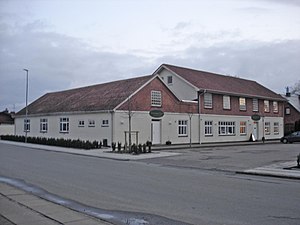
Hornum (Vesthimmerlands Kommune)
Hornum Kro
Hornum er en by i det vestlige Himmerland med 945 indbyggere, beliggende 11 km nordøst for Farsø, 21 km sydøst for Løgstør, 23 km sydvest for Nibe og 9 km nordvest for Aars. Byen hører til Vesthimmerlands Kommune og ligger i Region Nordjylland. I 1970-2006 hørte byen til Aars Kommune.